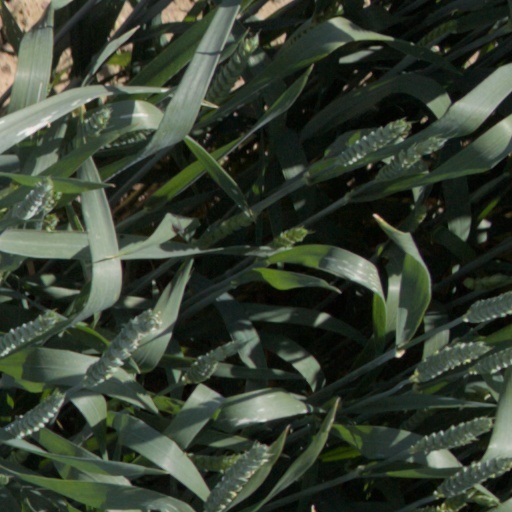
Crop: wheat